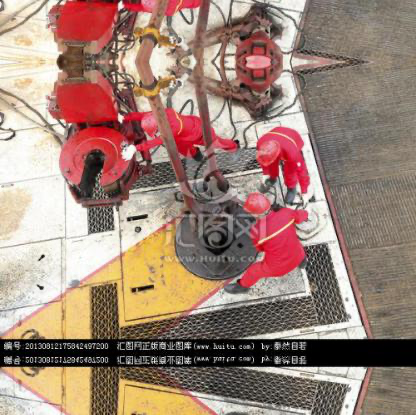
Objects in the image:
label: helmet
label: helmet
label: helmet
label: helmet